Ken Livingstone

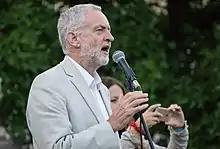
Livingstone supported Jeremy Corbyn's candidature as Labour leader.

In May 2015, Livingstone endorsed Sadiq Khan to be the Labour candidate for the 2016 London mayoral election, and, in July, endorsed Jeremy Corbyn in the 2015 Labour Party leadership election. After Corbyn was elected Labour leader, Livingstone was one of his most prominent allies; in November 2015, Corbyn appointed Livingstone to co-convene Labour's defence review alongside Maria Eagle. Shadow defence minister Kevan Jones expressed the view that Livingstone knew little about defence and that it would damage the party's reputation. Livingstone responded by claiming that Jones – who has spoken about his own clinical depression – needed "psychiatric help". Jones took offence, and while Livingstone initially refused to apologise, he subsequently did so at Corbyn's urging.